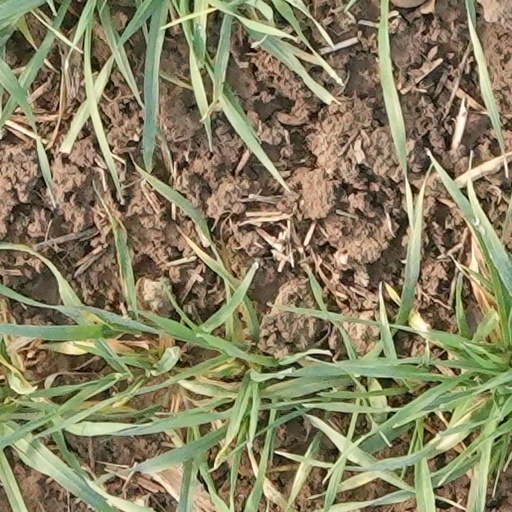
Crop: wheat